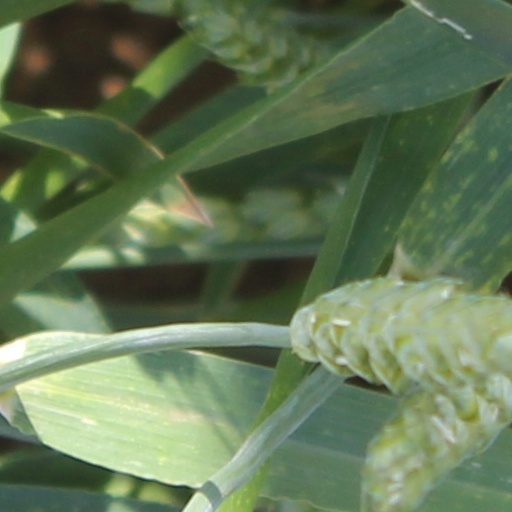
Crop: wheat